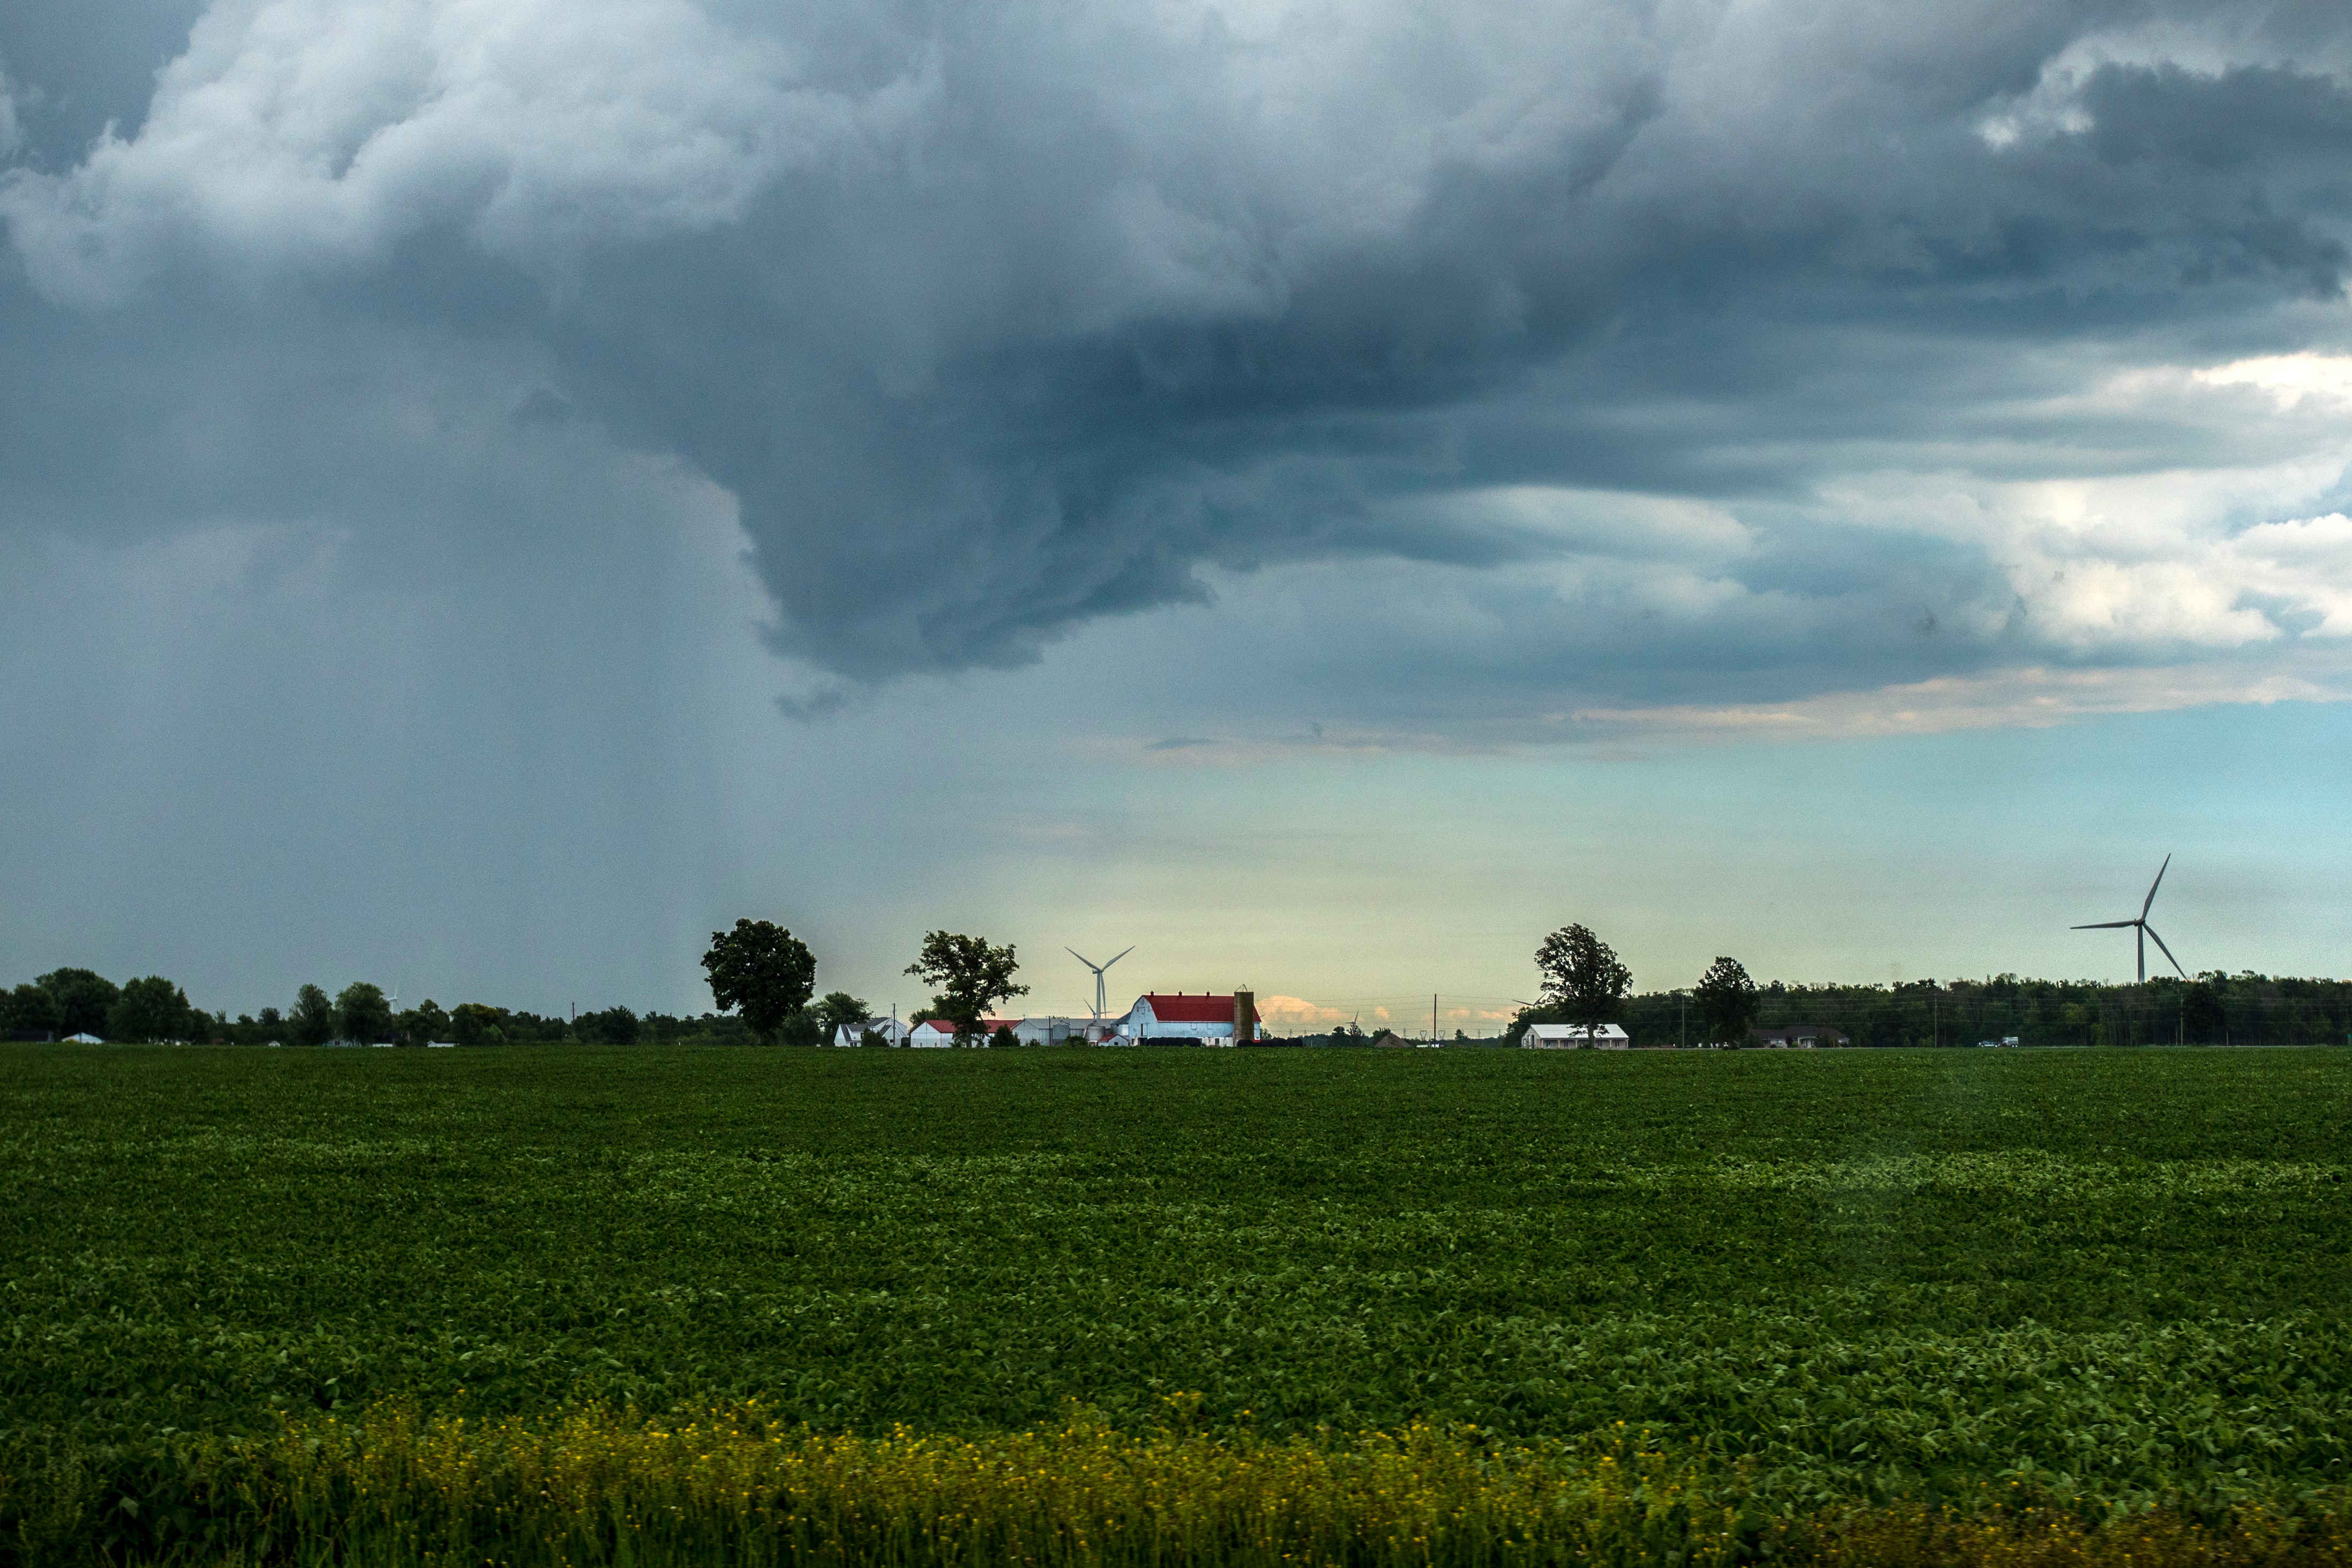
nature, horizon, cloud, sky, field, prairie, wind, weather, storm, cumulus, plain, thunder, grassland, thunderstorm, rural area, meteorological phenomenon